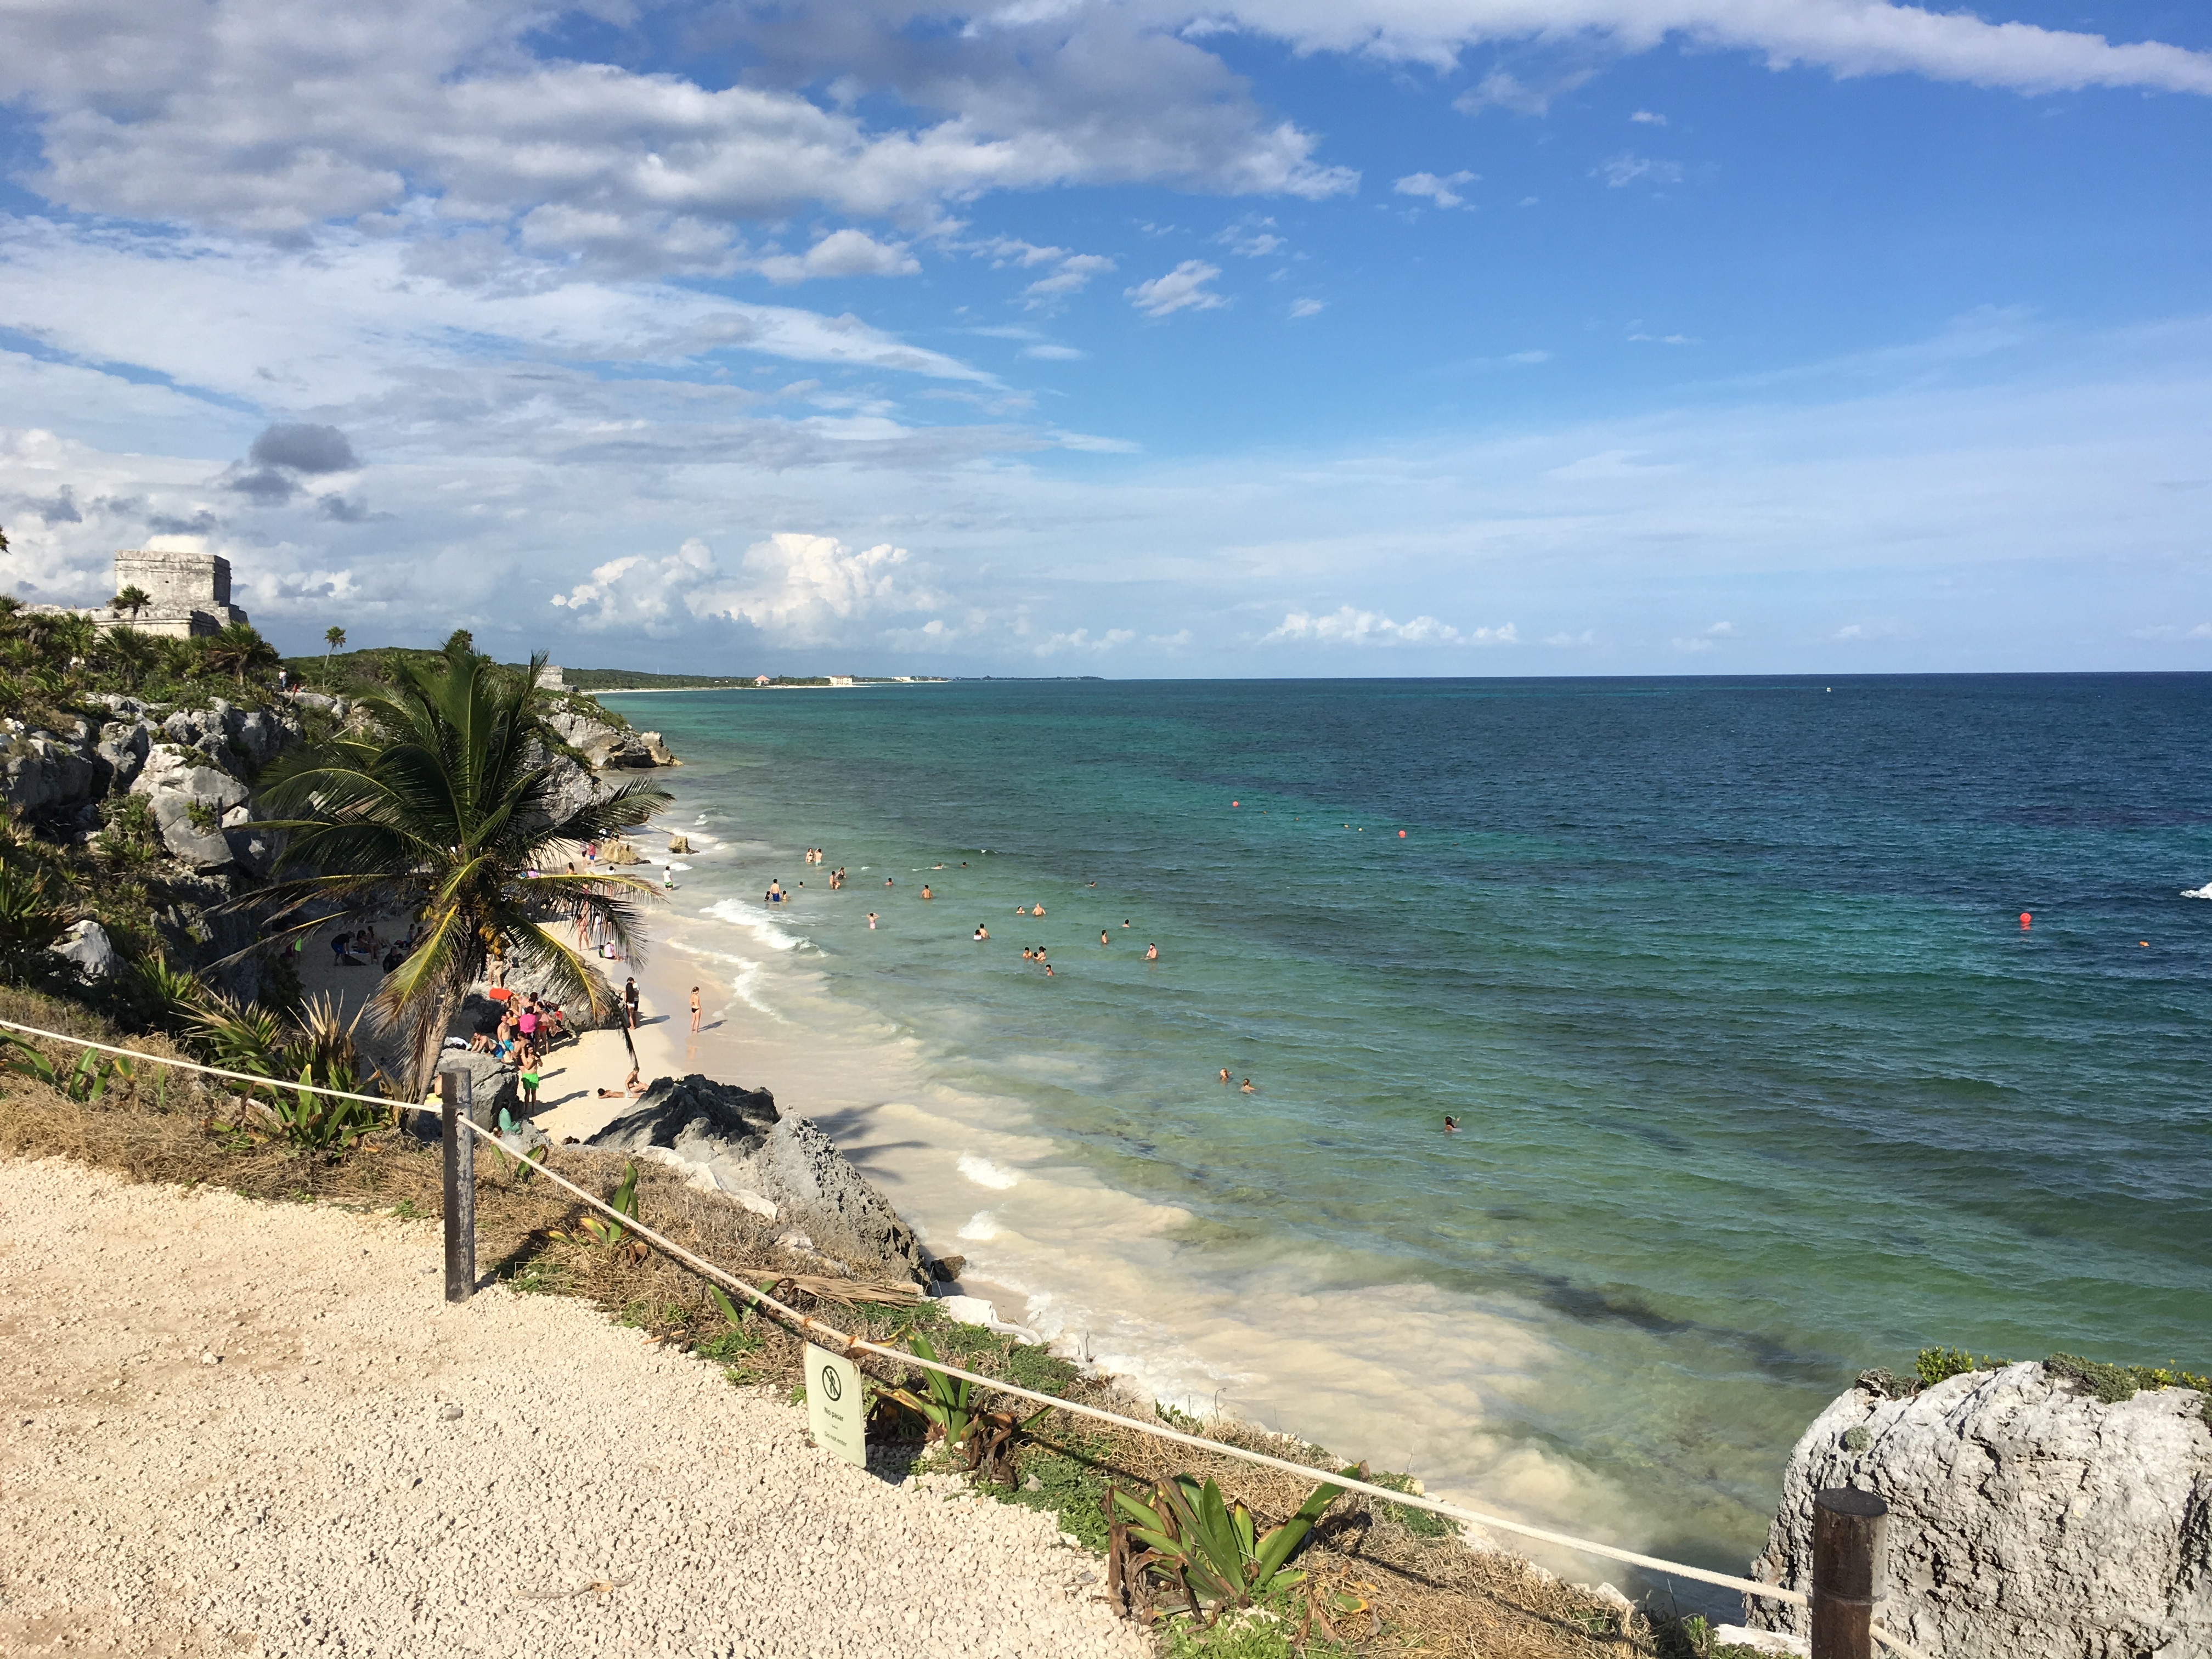
beach, sea, coast, sand, ocean, horizon, shore, wave, adventure, vacation, cliff, cove, holiday, bay, freedom, terrain, body of water, family, is, vacations, cape